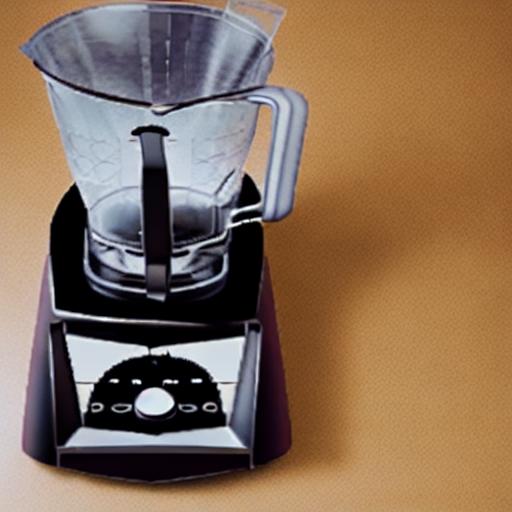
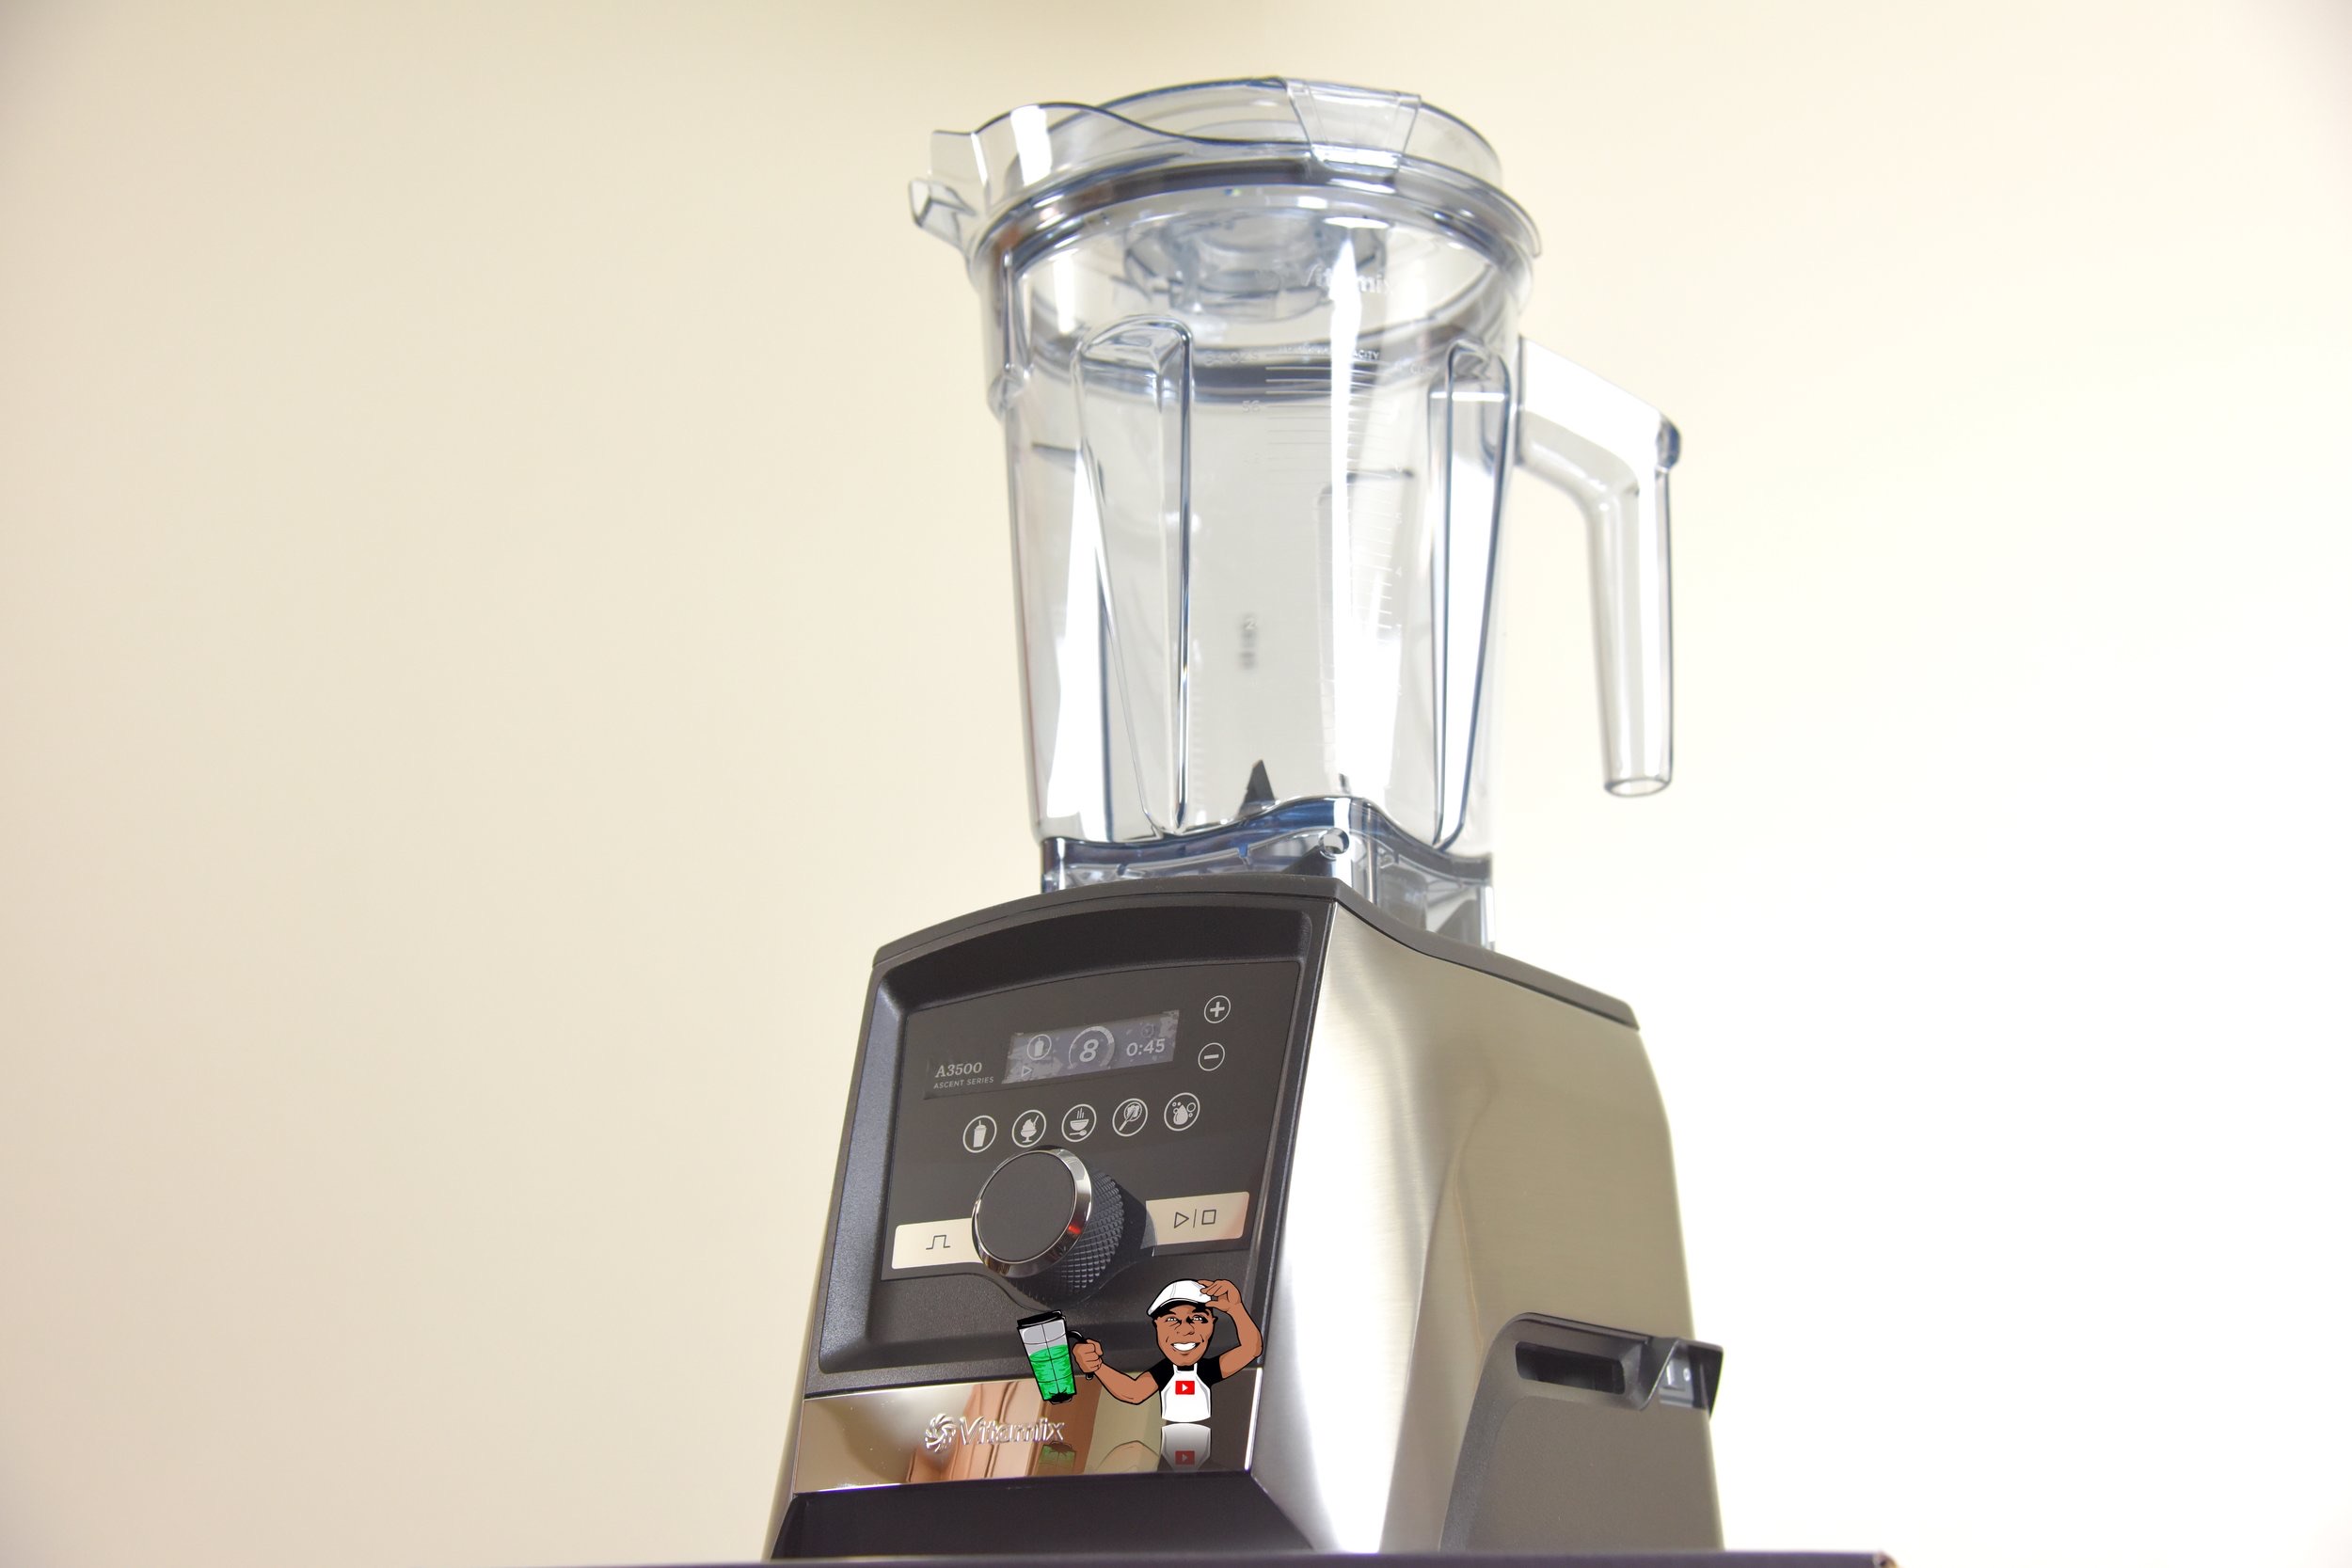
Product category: items_blender
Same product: no